Pls Like

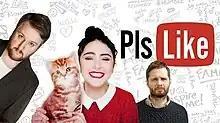

Pls Like is a BBC television satirical mockumentary, produced by Left Bank Pictures and screened on BBC Three online in 2017. A second series followed in 2018 and a third in 2021. The first series starred Liam Williams as himself, in a quest to be a successful YouTube vlogger.